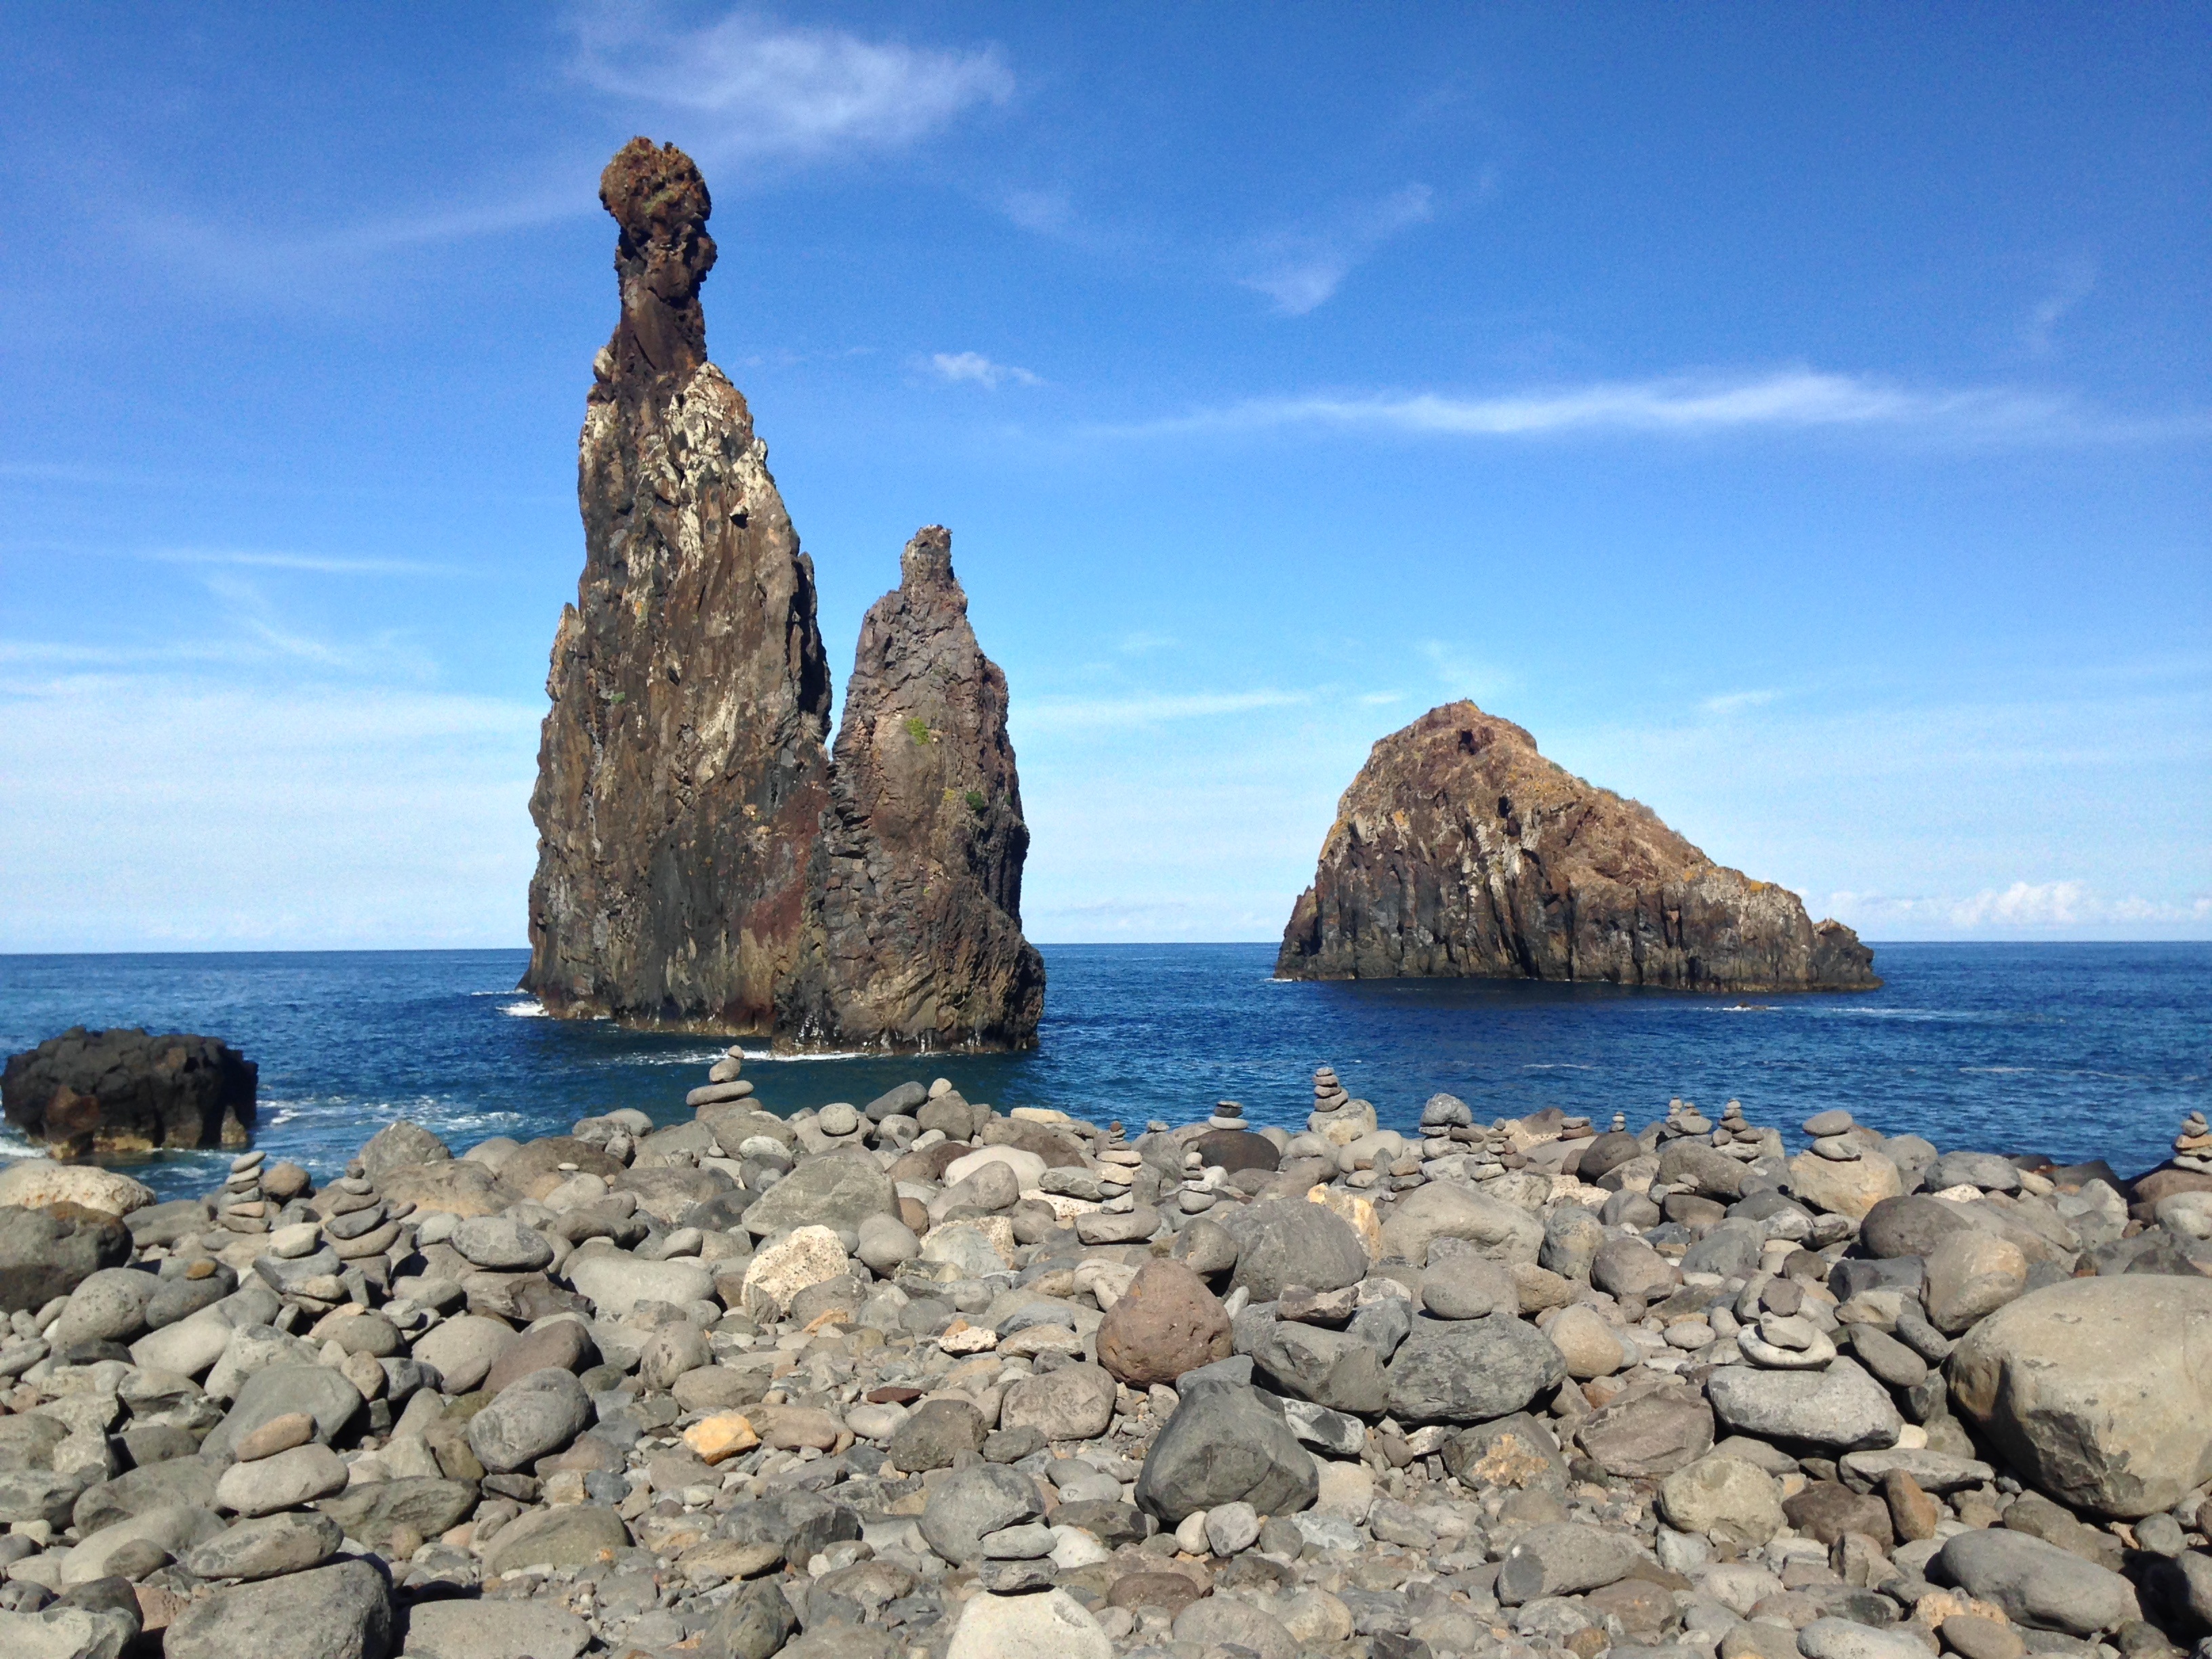
beach, landscape, sea, coast, water, nature, rock, ocean, sky, wood, shore, formation, cliff, cove, tower, bay, island, rocky, stack, terrain, material, body of water, blue sky, stones, waves, geology, mar, agua, portugal, costa, litoral, sol, cape, islet, orla, beira mar, salt water, natural arch